2008–09 Duke Blue Devils men's basketball team

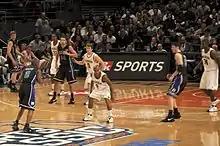
Smith (2), McClure (14), Zoubek (55), and Pocius (5) set up an offensive set vs. Michigan at the 2k Sports Classic Final (2008-11-21)

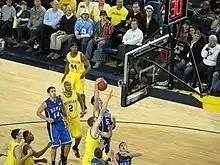
Zoubek (55) grabs a rebound at Michigan (2008-12-06)

!colspan=12 style=|NCAA tournament